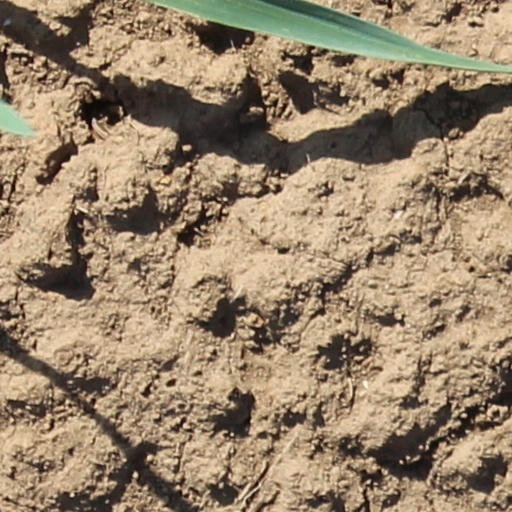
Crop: wheat